HMS Audacious (1912)

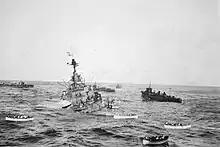
The crew of "Audacious" take to lifeboats to be taken aboard "Olympic"

The explosion occurred under the bottom of the ship, approximately forward of the transverse bulkhead at the rear of the port engine room. The engine room and the outer compartments adjacent to it flooded immediately, with water spreading more slowly to the central engine room and adjoining spaces. The ship rapidly took on a list to port of up to 15 degrees, which was reduced by counter-flooding compartments on the starboard side, so that by 09:45, the list ranged up to only nine degrees as she rolled in the heavy swell. The light cruiser stood by, while Jellicoe ordered every available destroyer and tug out to assist, but did not send out any battleships to tow "Audacious" because of the supposed submarine threat. Having intercepted the stricken dreadnought's distress calls, the White Star ocean liner arrived on the scene.